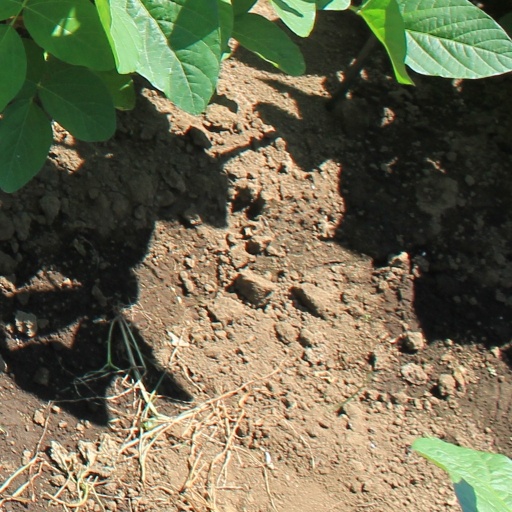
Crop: soybean